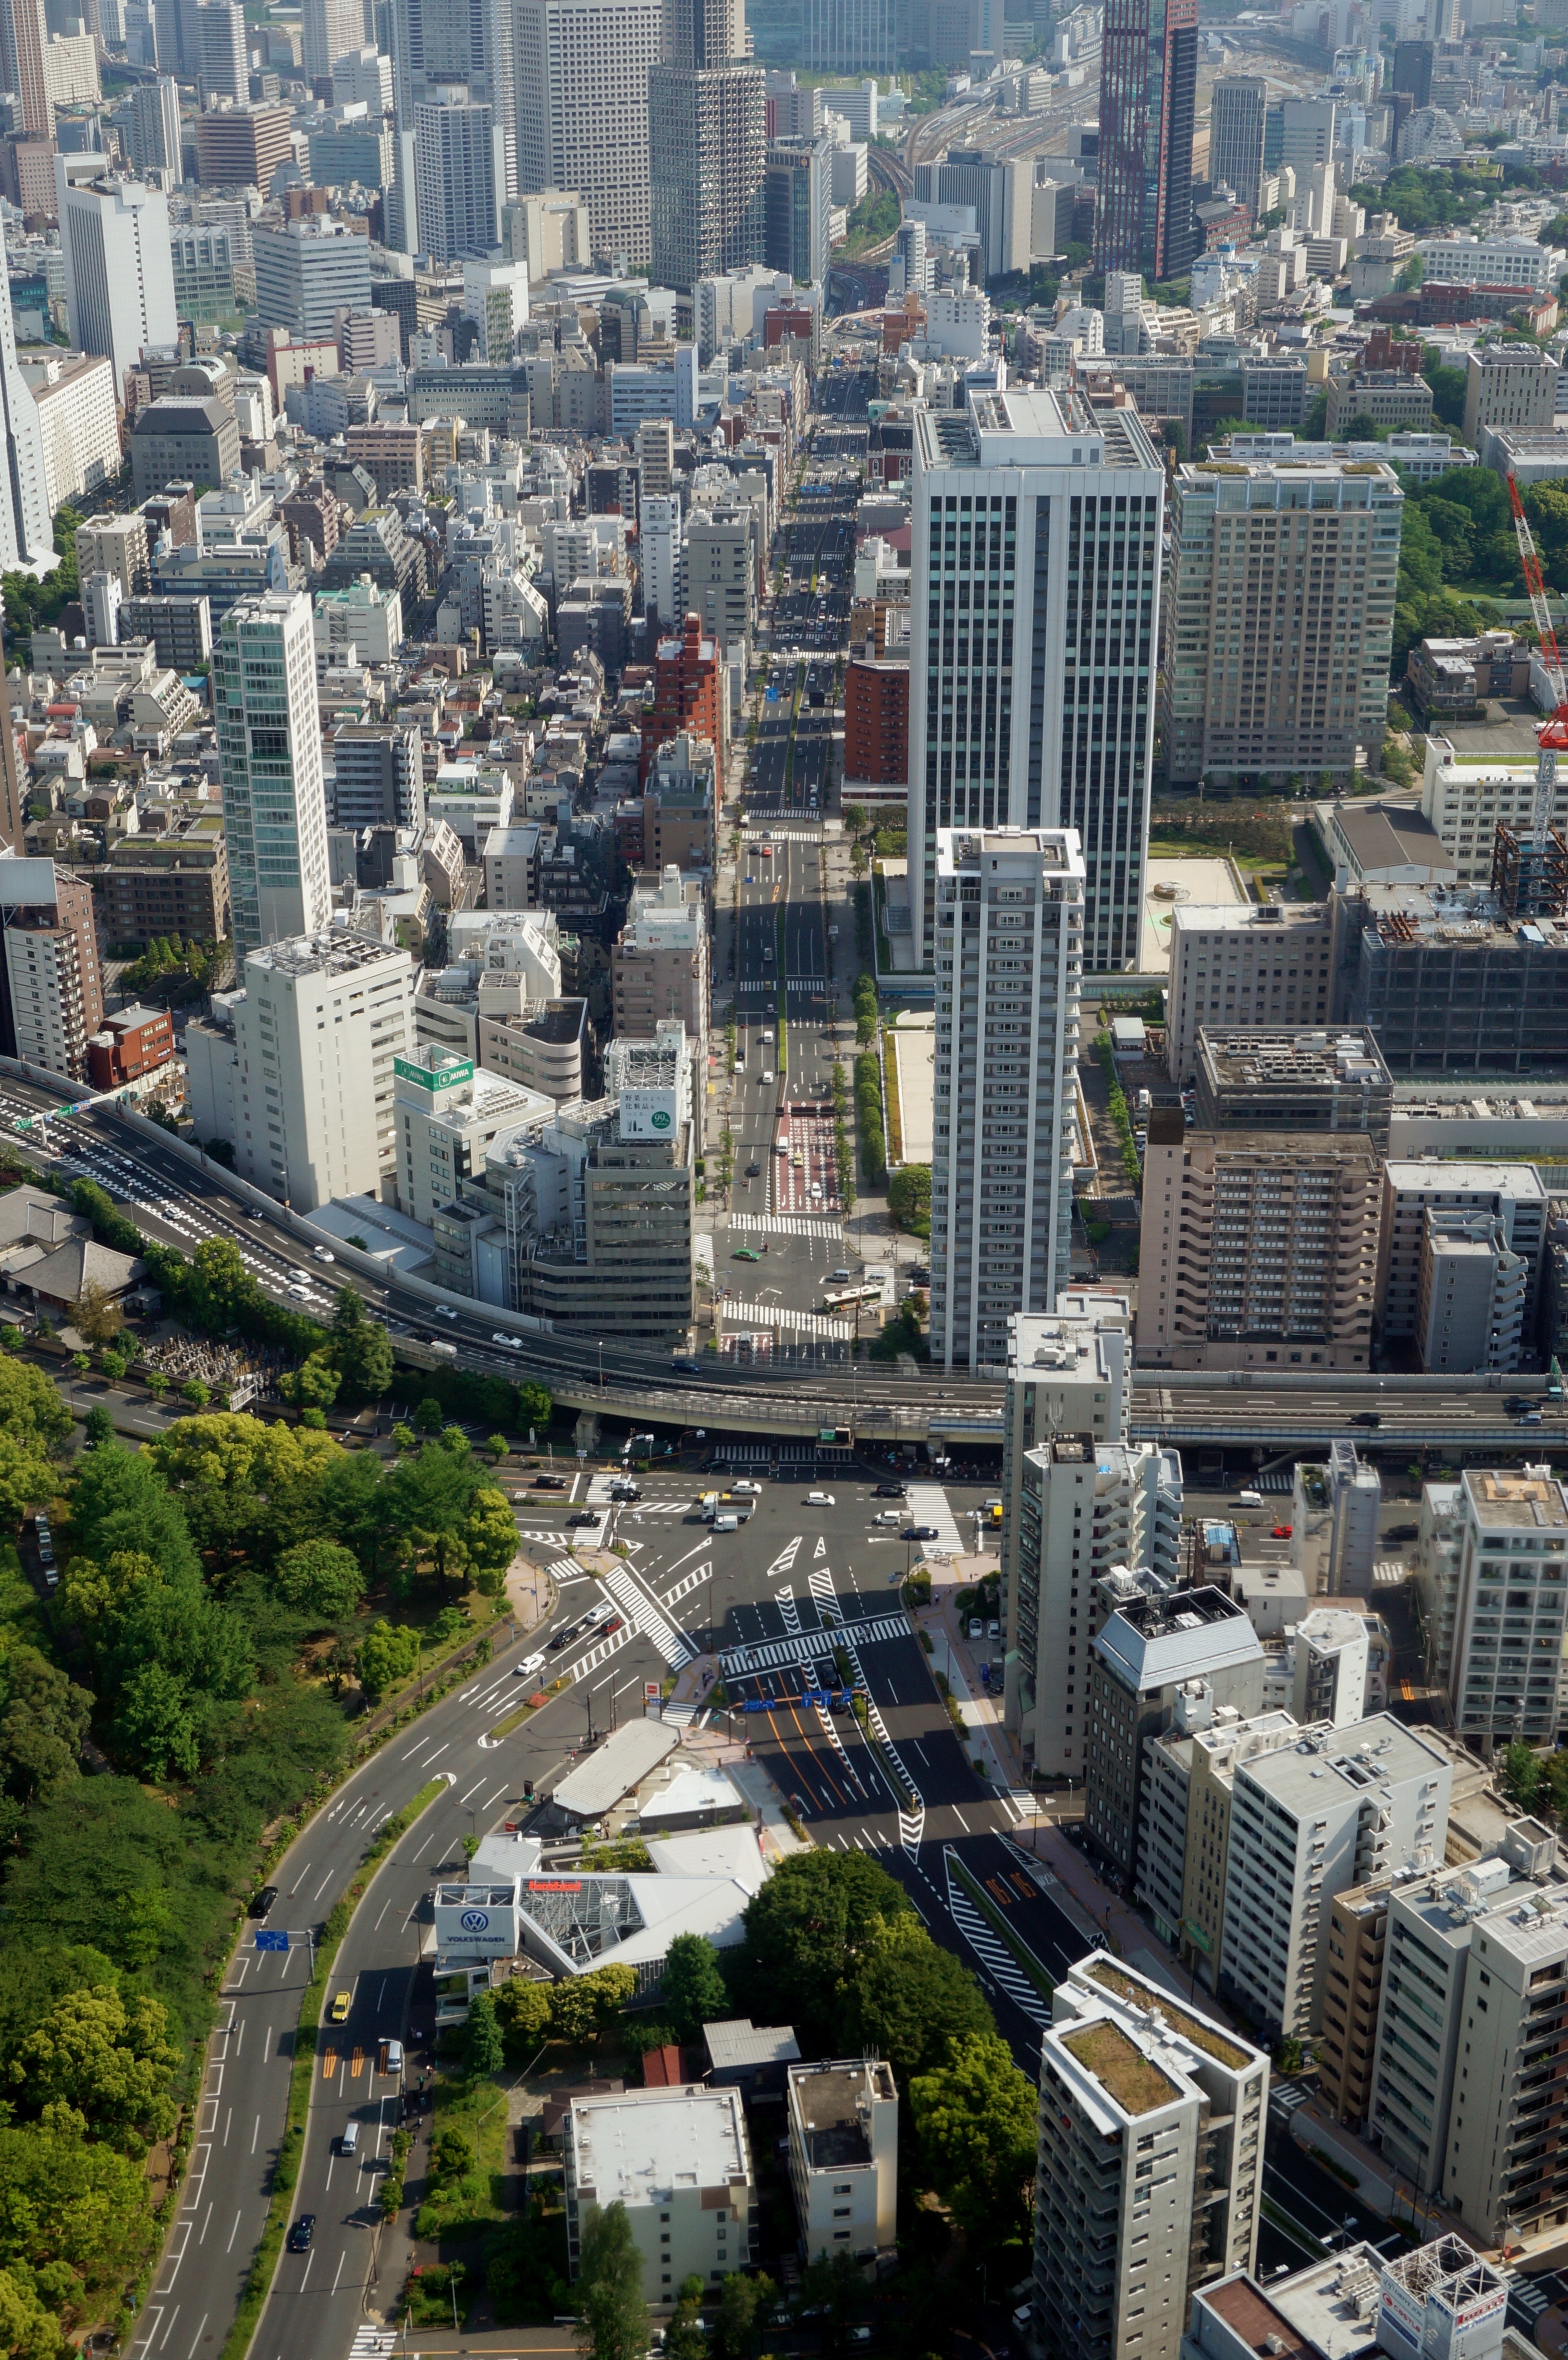
skyline, city, skyscraper, cityscape, downtown, transport, tower, landmark, intersection, japan, tower block, skyscrapers, tokyo, dare, metropolis, neighbourhood, bird's eye view, aerial photography, urban area, residential area, human settlement, metropolitan area